Trichy Road, Coimbatore

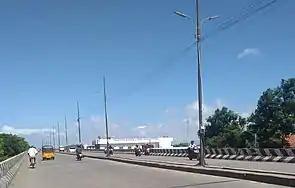
Ondipudur Flyover

In Trichy Road, the Ondipudur Flyover overpassing the Irugur-Podanur railway line opened in 2007 and Trichy Road Flyover bypassing the Ramanathapuram and Sungam junctions is under construction. A four-lane flyover has been proposed at Singanallur, the most congested traffic junction on the road, to reduce traffic congestion.